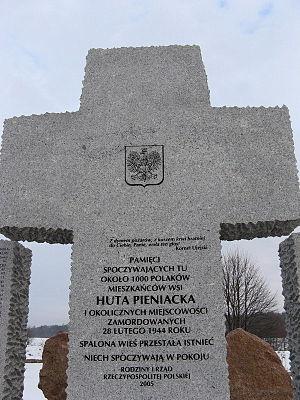
Huta Pieniacka fut un village polonais de 1 000 habitants en Galicie, dans le secteur de Ternopil. Avant la guerre il faisait partie de la voïvodie de Tarnopol, alors une partie de la Pologne.